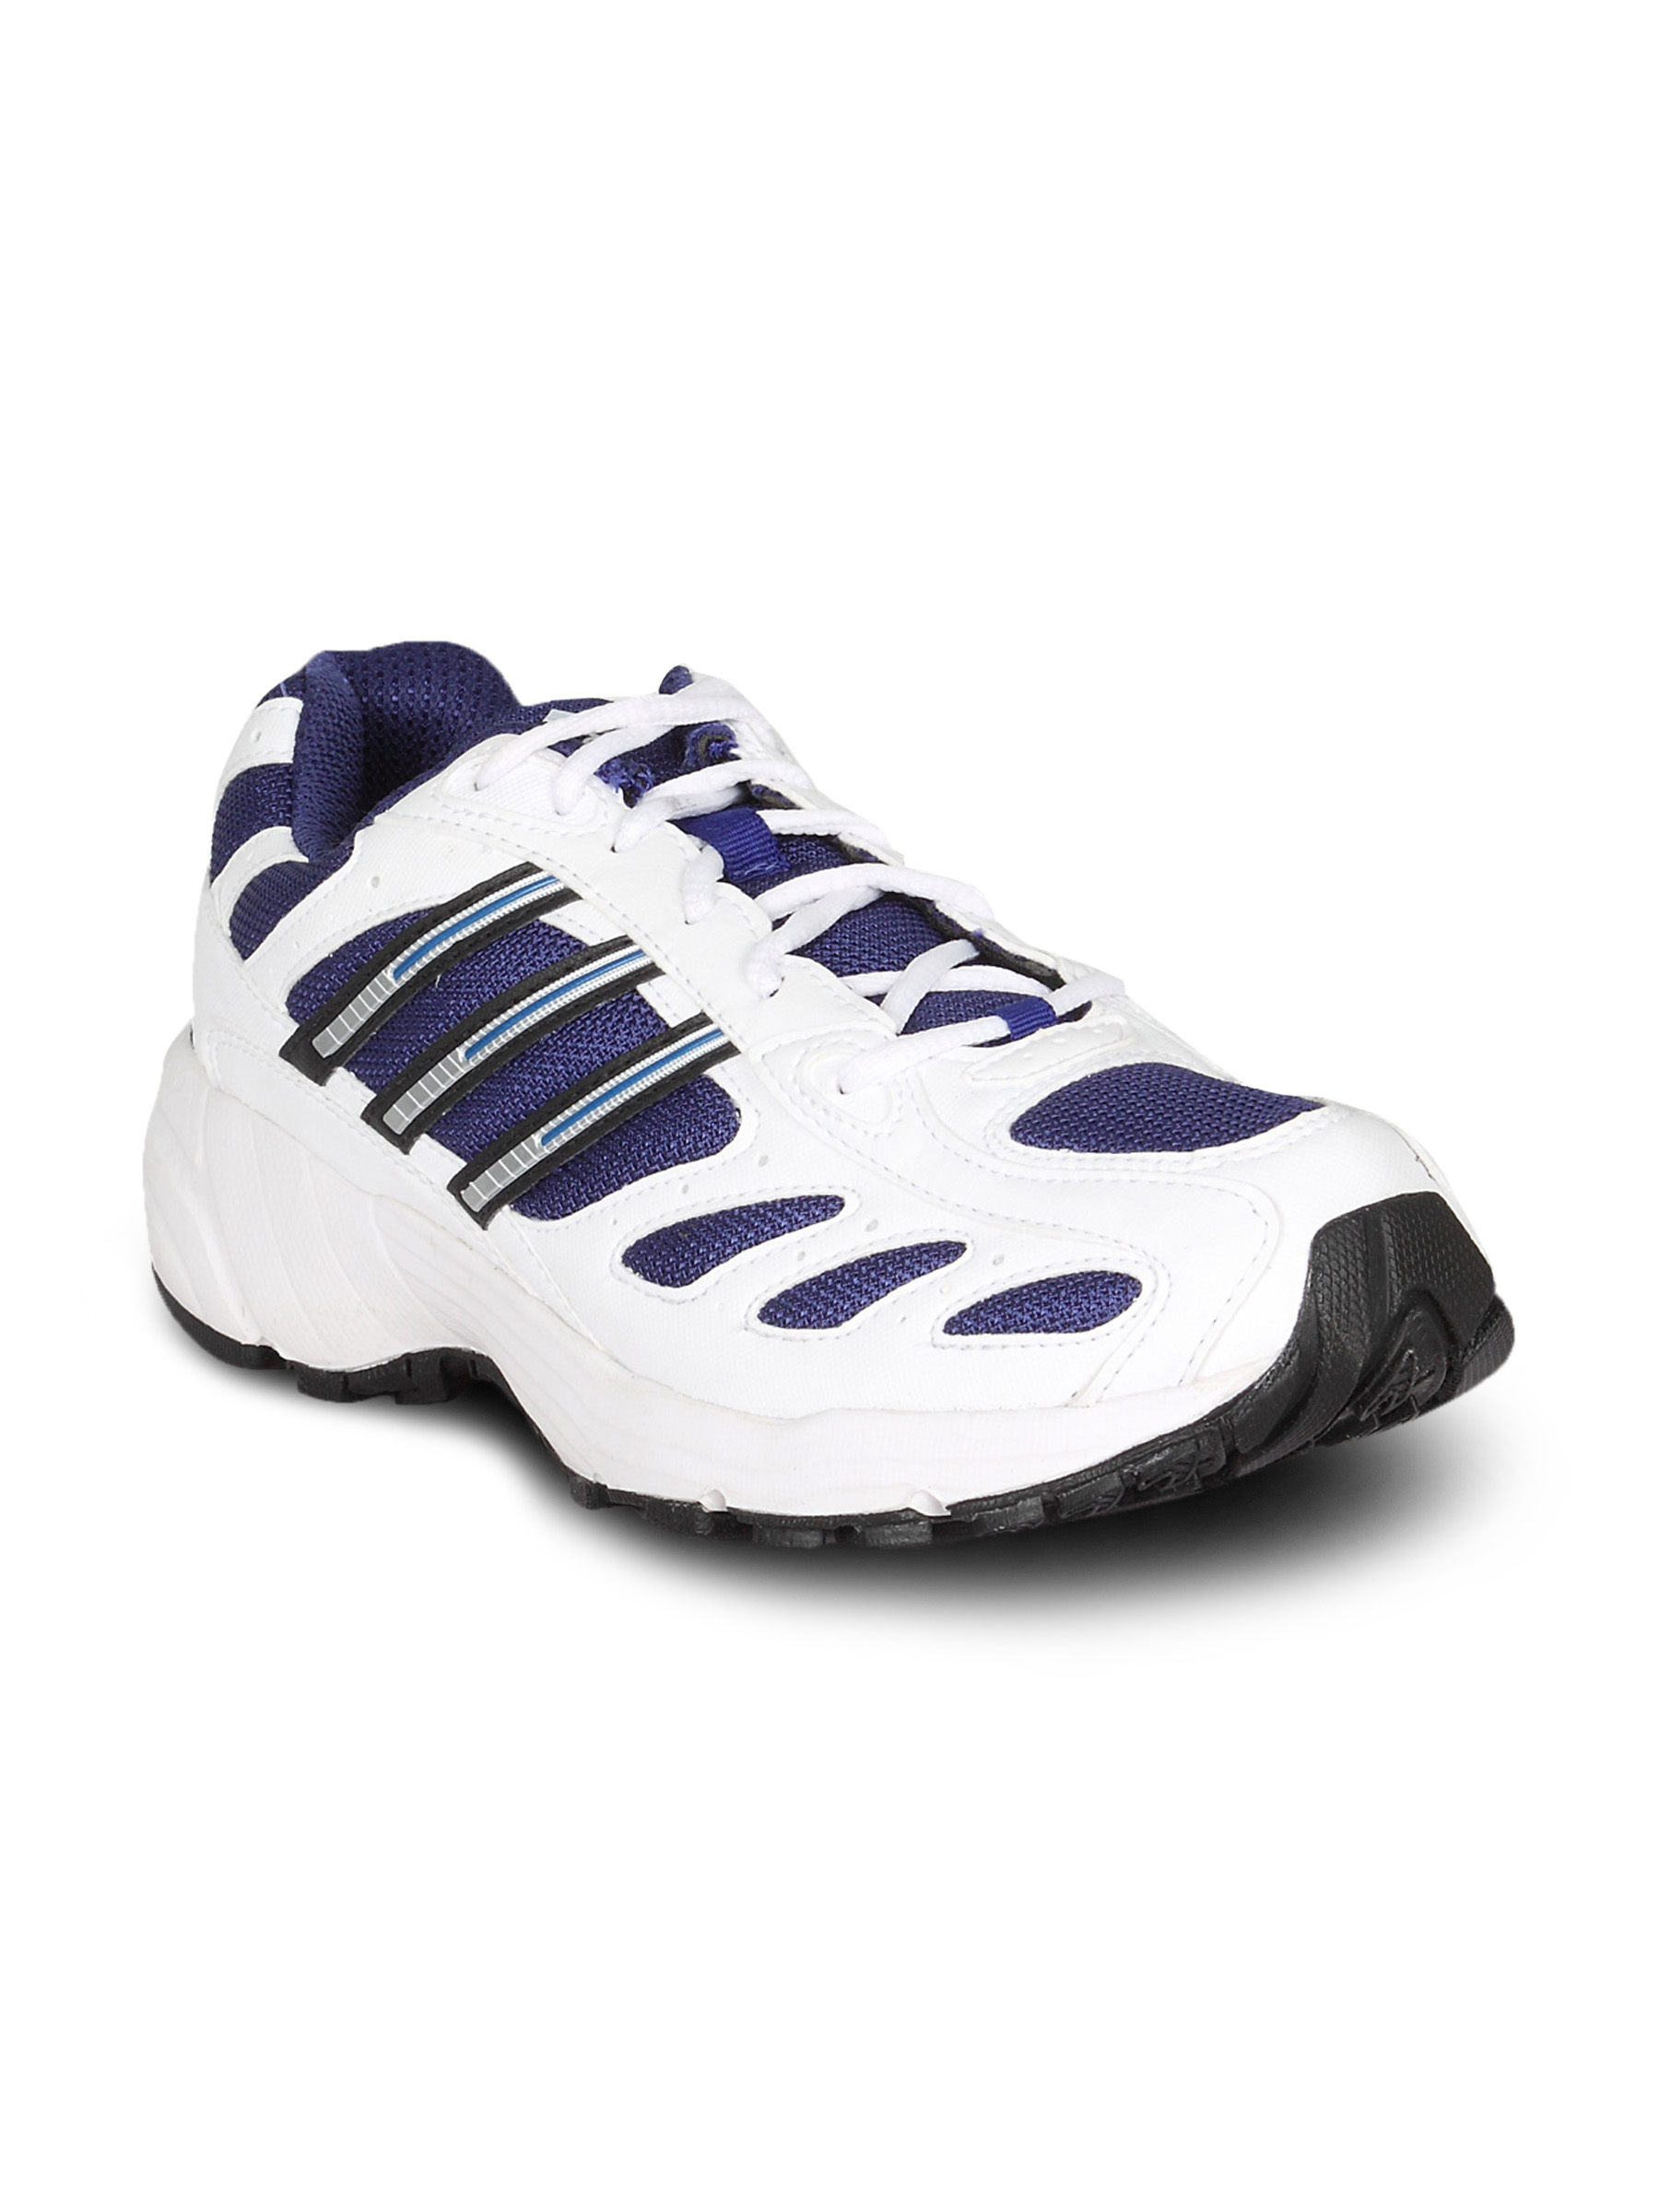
ADIDAS Men's Galvin White Blue Shoe
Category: Footwear / Shoes / Sports Shoes
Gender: Men
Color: White
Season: Summer 2011
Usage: Sports